Sânsimion

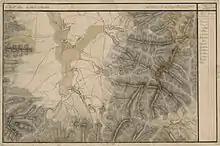
The villages on 18th century map (Josephinische Landaufnahme)

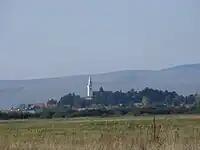
Cetăţuia

The settlements were historically part of the Székely Land area of Transylvania.